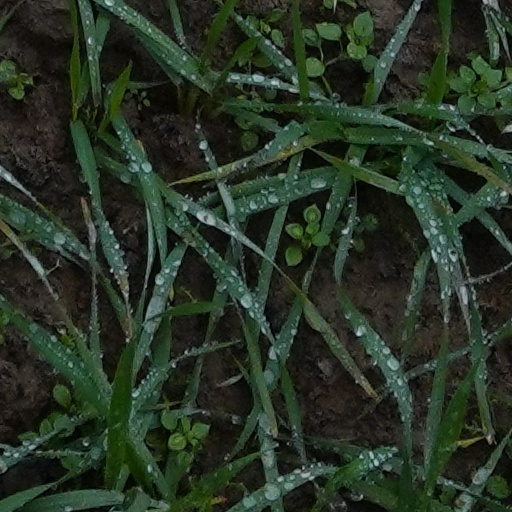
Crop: wheat